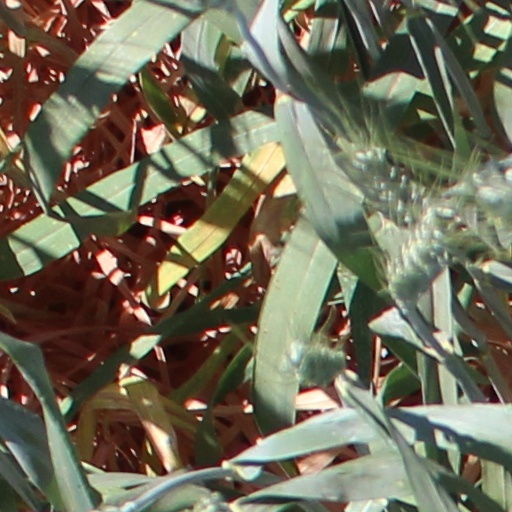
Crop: wheat